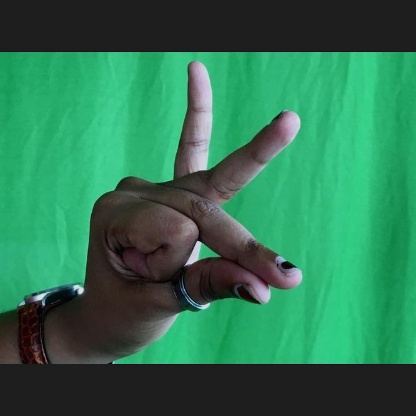
Mudra: Bramaram